Nazi persecution of the Catholic Church in Poland

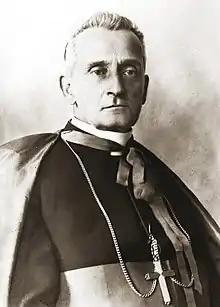
Adam Sapieha, Archbishop of Kraków, became the de facto head of the Polish church following the invasion and was a principal figure in the Polish resistance.

Dachau was established in March 1933 as the first Nazi Concentration Camp. Dachau was chiefly a political camp and an estimated 2,720 (mainly Catholic) clergy were imprisoned at the camp; the Nazis established dedicated Clergy Barracks. From this number recorded as being imprisoned at Dachau, some 2,579 (or 94.88%) were Catholic. A total of 1,034 clergy were recorded overall as dying in the camp, with 132 "transferred or liquidated" during that time. There are slightly different numbers in "Dachau: The Official History 1933–1945." Author Paul Berben noted that R. Schnabel's 1966 investigation, "Die Frommen in der Holle" found an alternative total of 2,771 clergy. This also included the fate all the clergy listed, with 692 noted as having been murdered at the camp and 336 sent out on "invalid trainloads" and therefore presumed murdered.